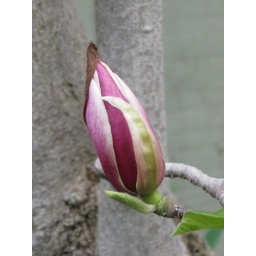
I was fascinated by the shades of green and pink in this magnolia bud.